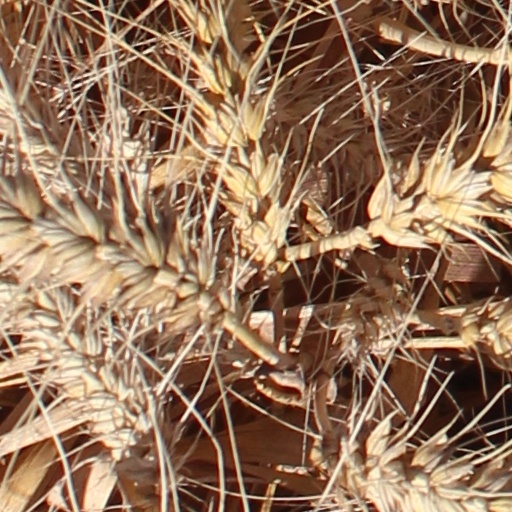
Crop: wheat